DNA methyltransferase

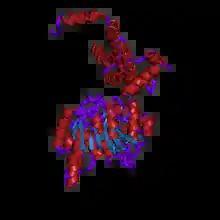
crystal structure of type i restriction enzyme ecoki m protein (ec 2.1.1.72) (m.ecoki)

In biochemistry, the DNA methyltransferase (DNA MTase, DNMT) family of enzymes catalyze the transfer of a methyl group to DNA. DNA methylation serves a wide variety of biological functions. All the known DNA methyltransferases use S-adenosyl methionine (SAM) as the methyl donor.